Libelle (microcar)

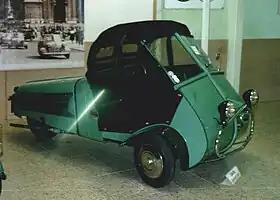
1954 Libelle

The Libelle was an Austrian three-wheeled microcar built in Innsbruck by Libelle Fahrzeugbau- und Vertriebsgesellschaft between 1952 and 1954. It had a one-cylinder two-stroke Rotax engine with 199 cc and 8.5 hp, and 4 gears.